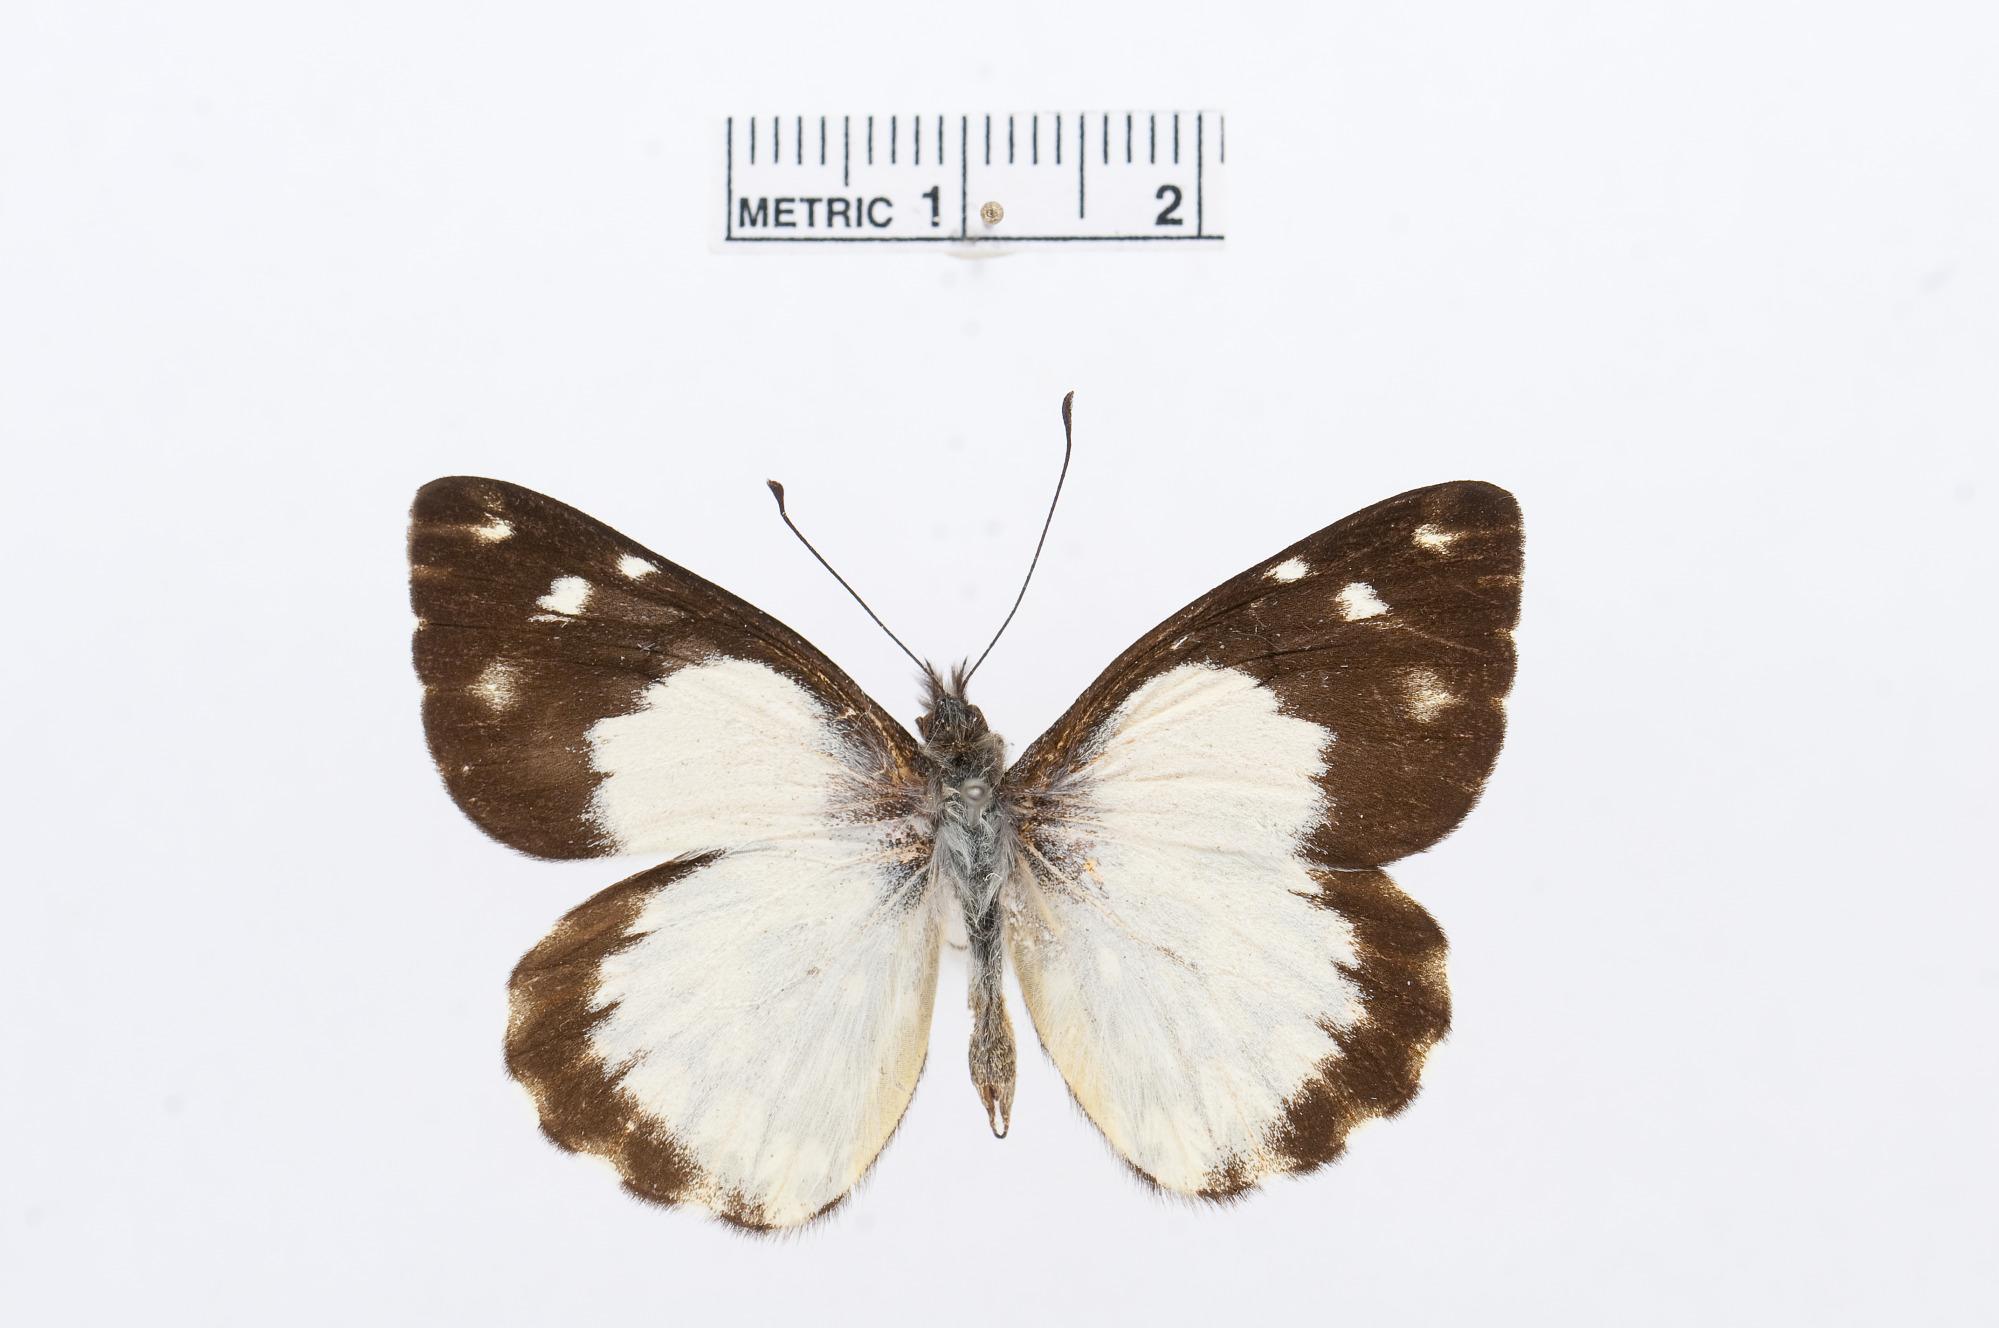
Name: Delias carstenziana
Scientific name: Delias carstenziana
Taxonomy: Animalia, Arthropoda, Hexapoda, Insecta, Lepidoptera, Pieridae, Pierinae